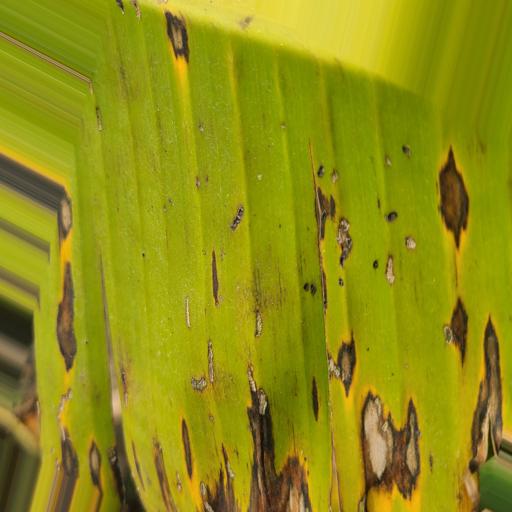
Label: yellow_sigatoka